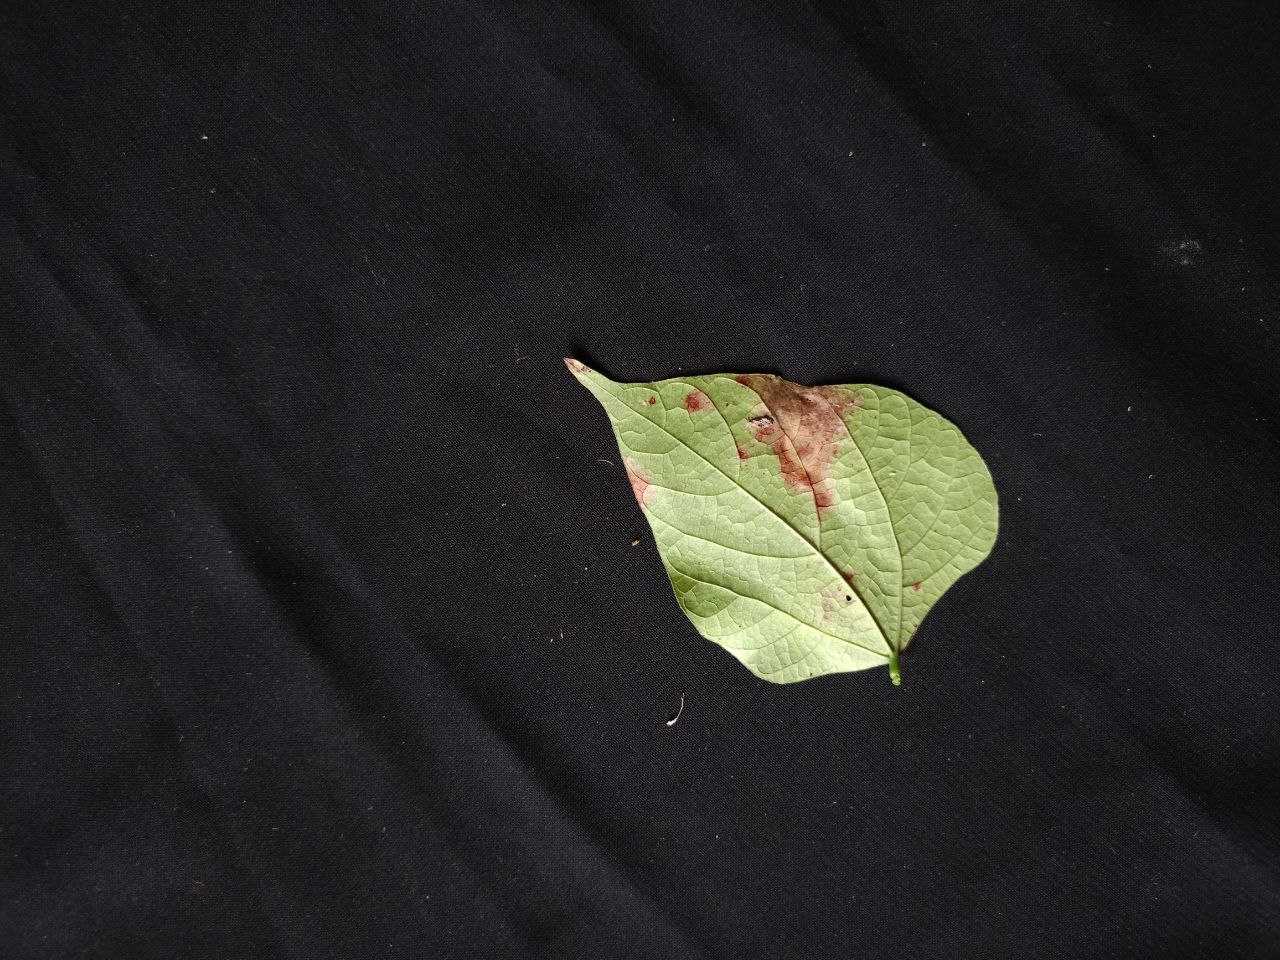
Crop: bean
Leaf condition: Blight